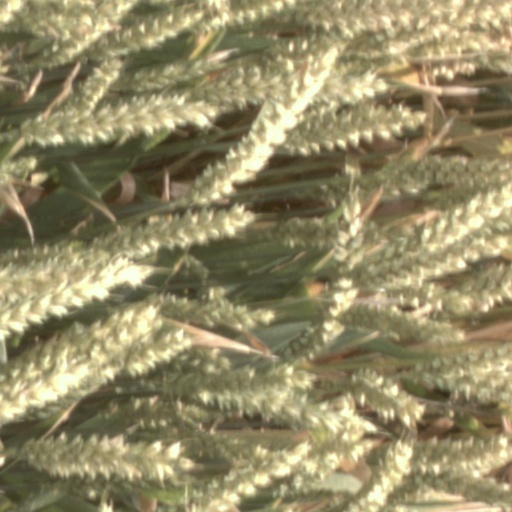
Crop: wheat